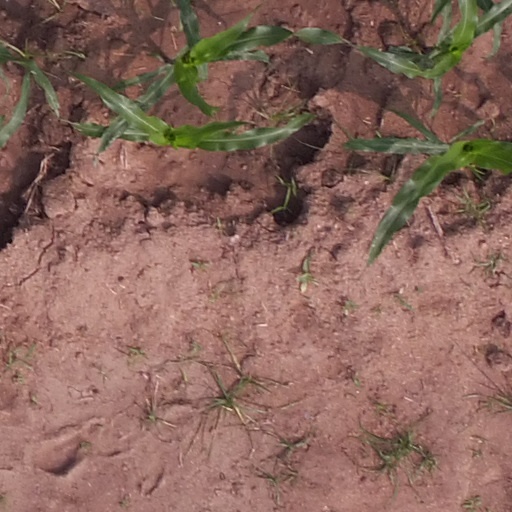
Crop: maize; corn